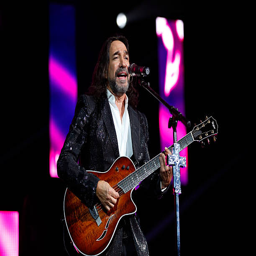
latin pop artist performs in concert .